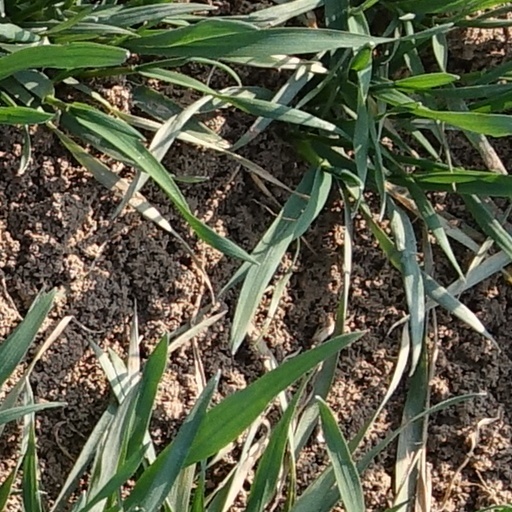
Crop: wheat